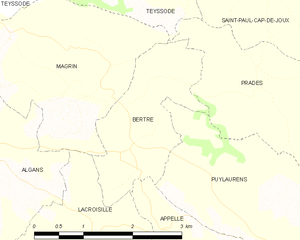
Carte des communes françaises Bertre